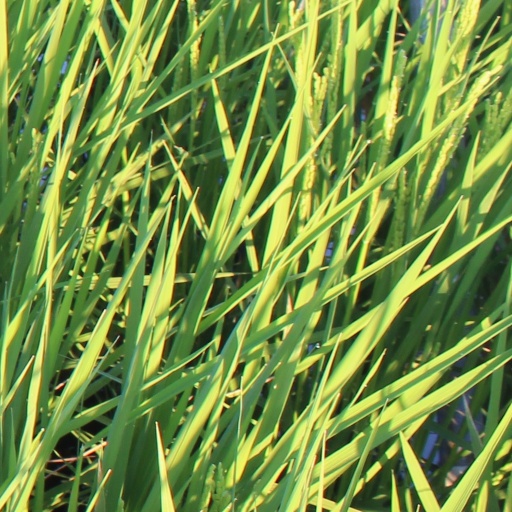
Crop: rice